Fort Pitt, Kent

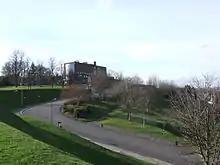
Fort Pitt in 2008 showing University for Creative Arts building on the site of the blockhouse.

Fort Pitt was laid out as an irregular polygon with a bastion at each corner. Formed of a combination of red-brick walls and earthworks, the fort was surrounded by a deep defensive trench, beyond which was a substantial glacis. A ravelin was built across the ditch to the south (and connected to the fort by a caponier); within the walls at this point were a pair of cavaliers (raised gun platforms). Placed off-centre in the middle of the fort was a substantial tower or keep (akin to the surviving tower at nearby Fort Clarence): three storeys high with a gun platform on its flat roof. In line with the tower to the north, projecting out from the fortification like a hornwork, was a detached blockhouse containing casemated barracks with accommodation for up to 500 soldiers. This also functioned as a multi-tiered gun platform, and had a flat roof for gun emplacements. The blockhouse was outside the fort but attached to it, so as to allow the occupants to withdraw into the fort in the event of an attack; it was built on a massive scale, cut into the hillside and flanked by dry moats revetted with bricks. It dominated views of the fort from Chatham and the north.